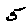
Label: 5